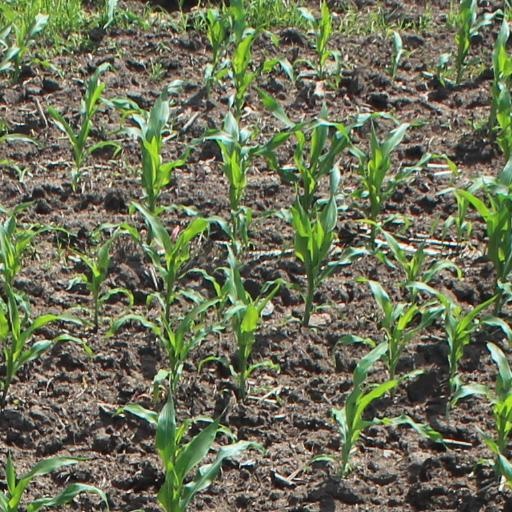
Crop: maize; corn